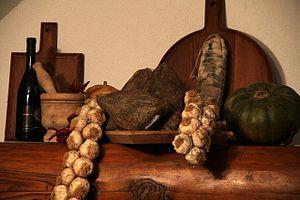
Le guanciale est une spécialité culinaire italienne. Il s'agit d'un morceau de viande séchée non fumée issue des joues ou des bajoues du cochon. Son nom provient de guancia, le mot italien pour la joue.